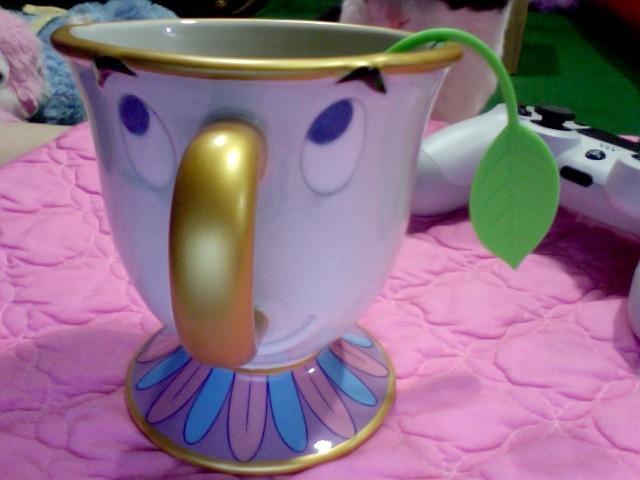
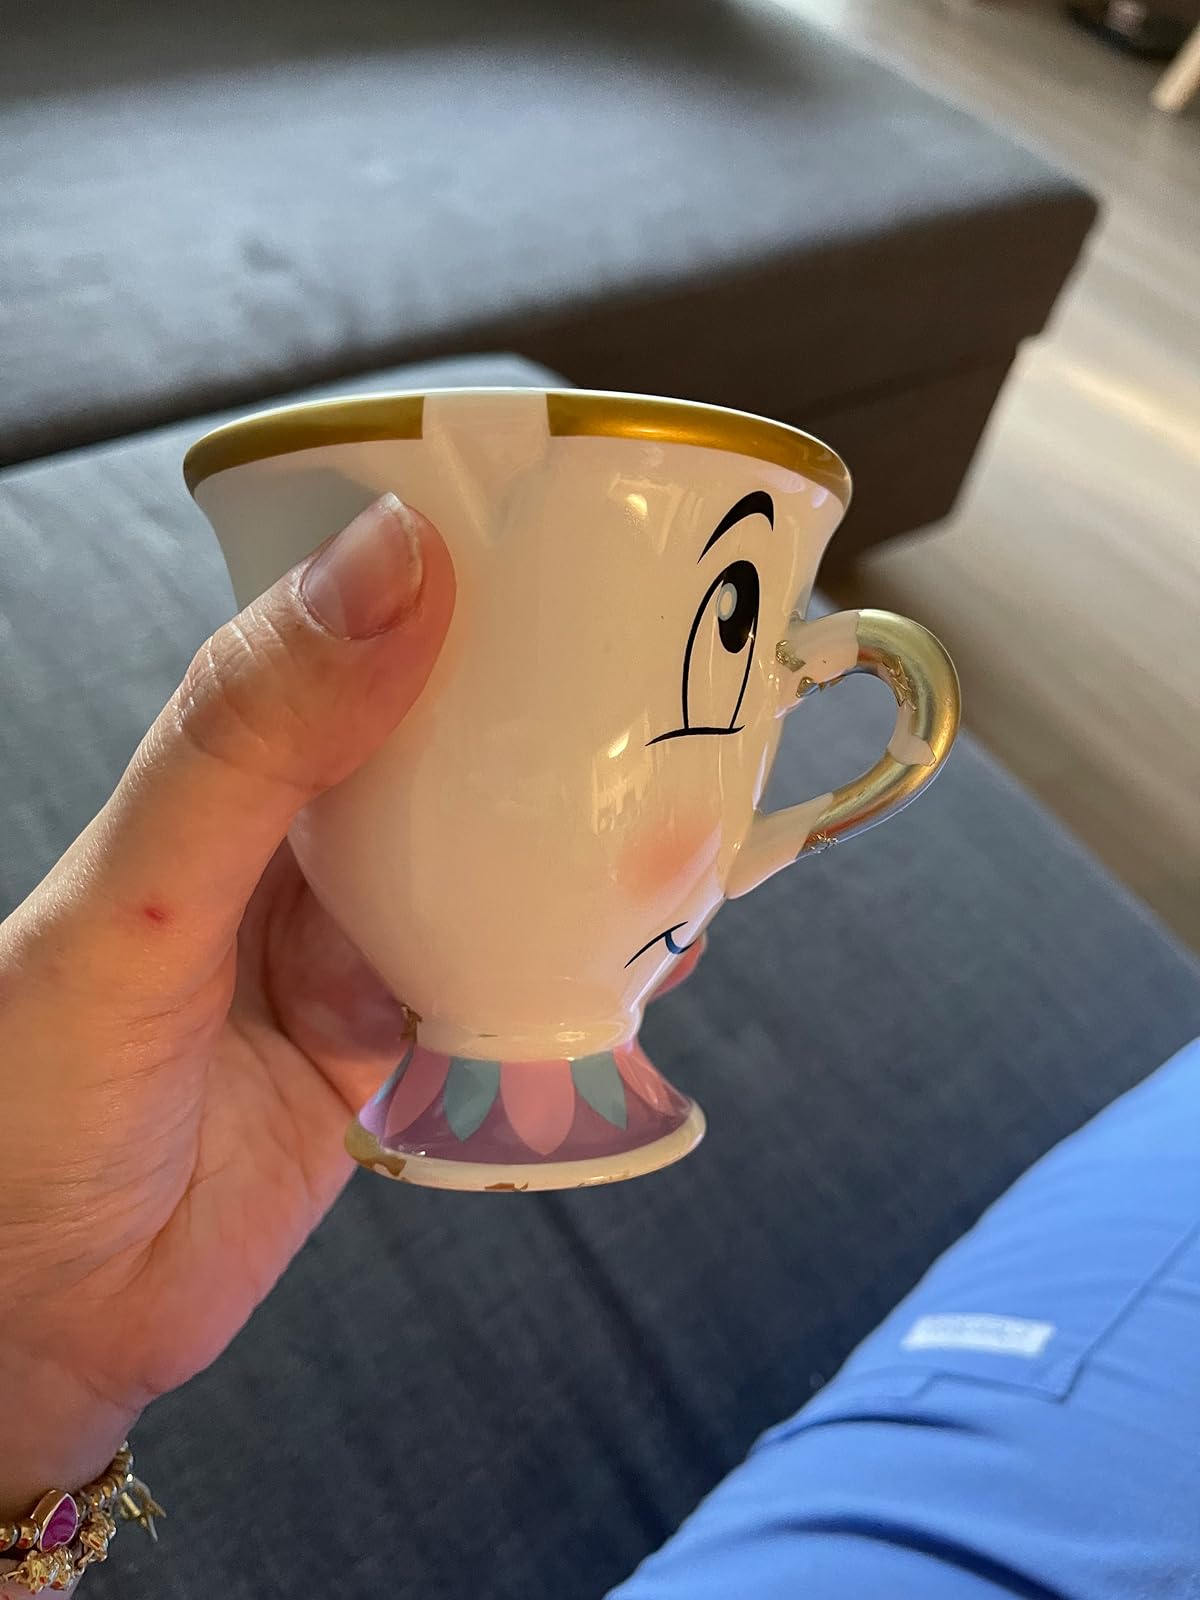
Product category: items_mug
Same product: no